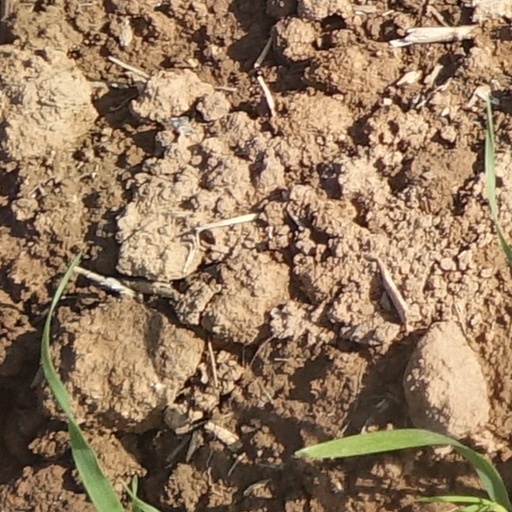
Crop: wheat